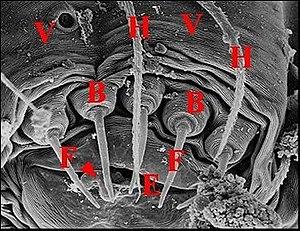
Fusules épigastriques de Ochyrocera thibaudi vues au microscope électronique à balayage
L'appareil épigastrique des araignées est un complexe anatomo-fonctionnel situé au niveau de l'orifice génital ou gonopore des Aranéides mâles. Il comporte des organes sécréteurs exocrines prégonoporaux pourvus de fusules comme les glandes séricigènes, des sensilles mécanoréceptrices et des glandules à phéromones. Il joue un rôle important dans le processus de la transmission spermatique.